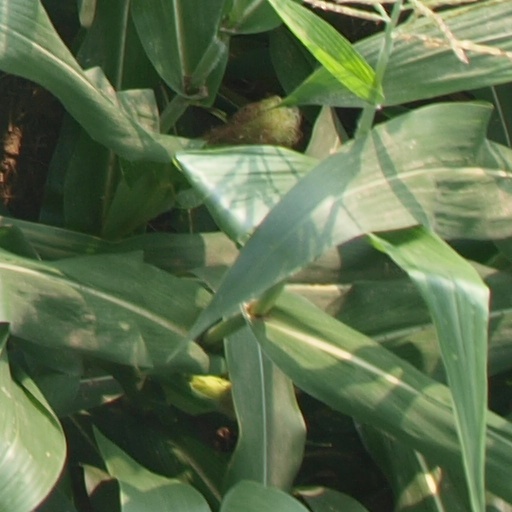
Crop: maize; corn